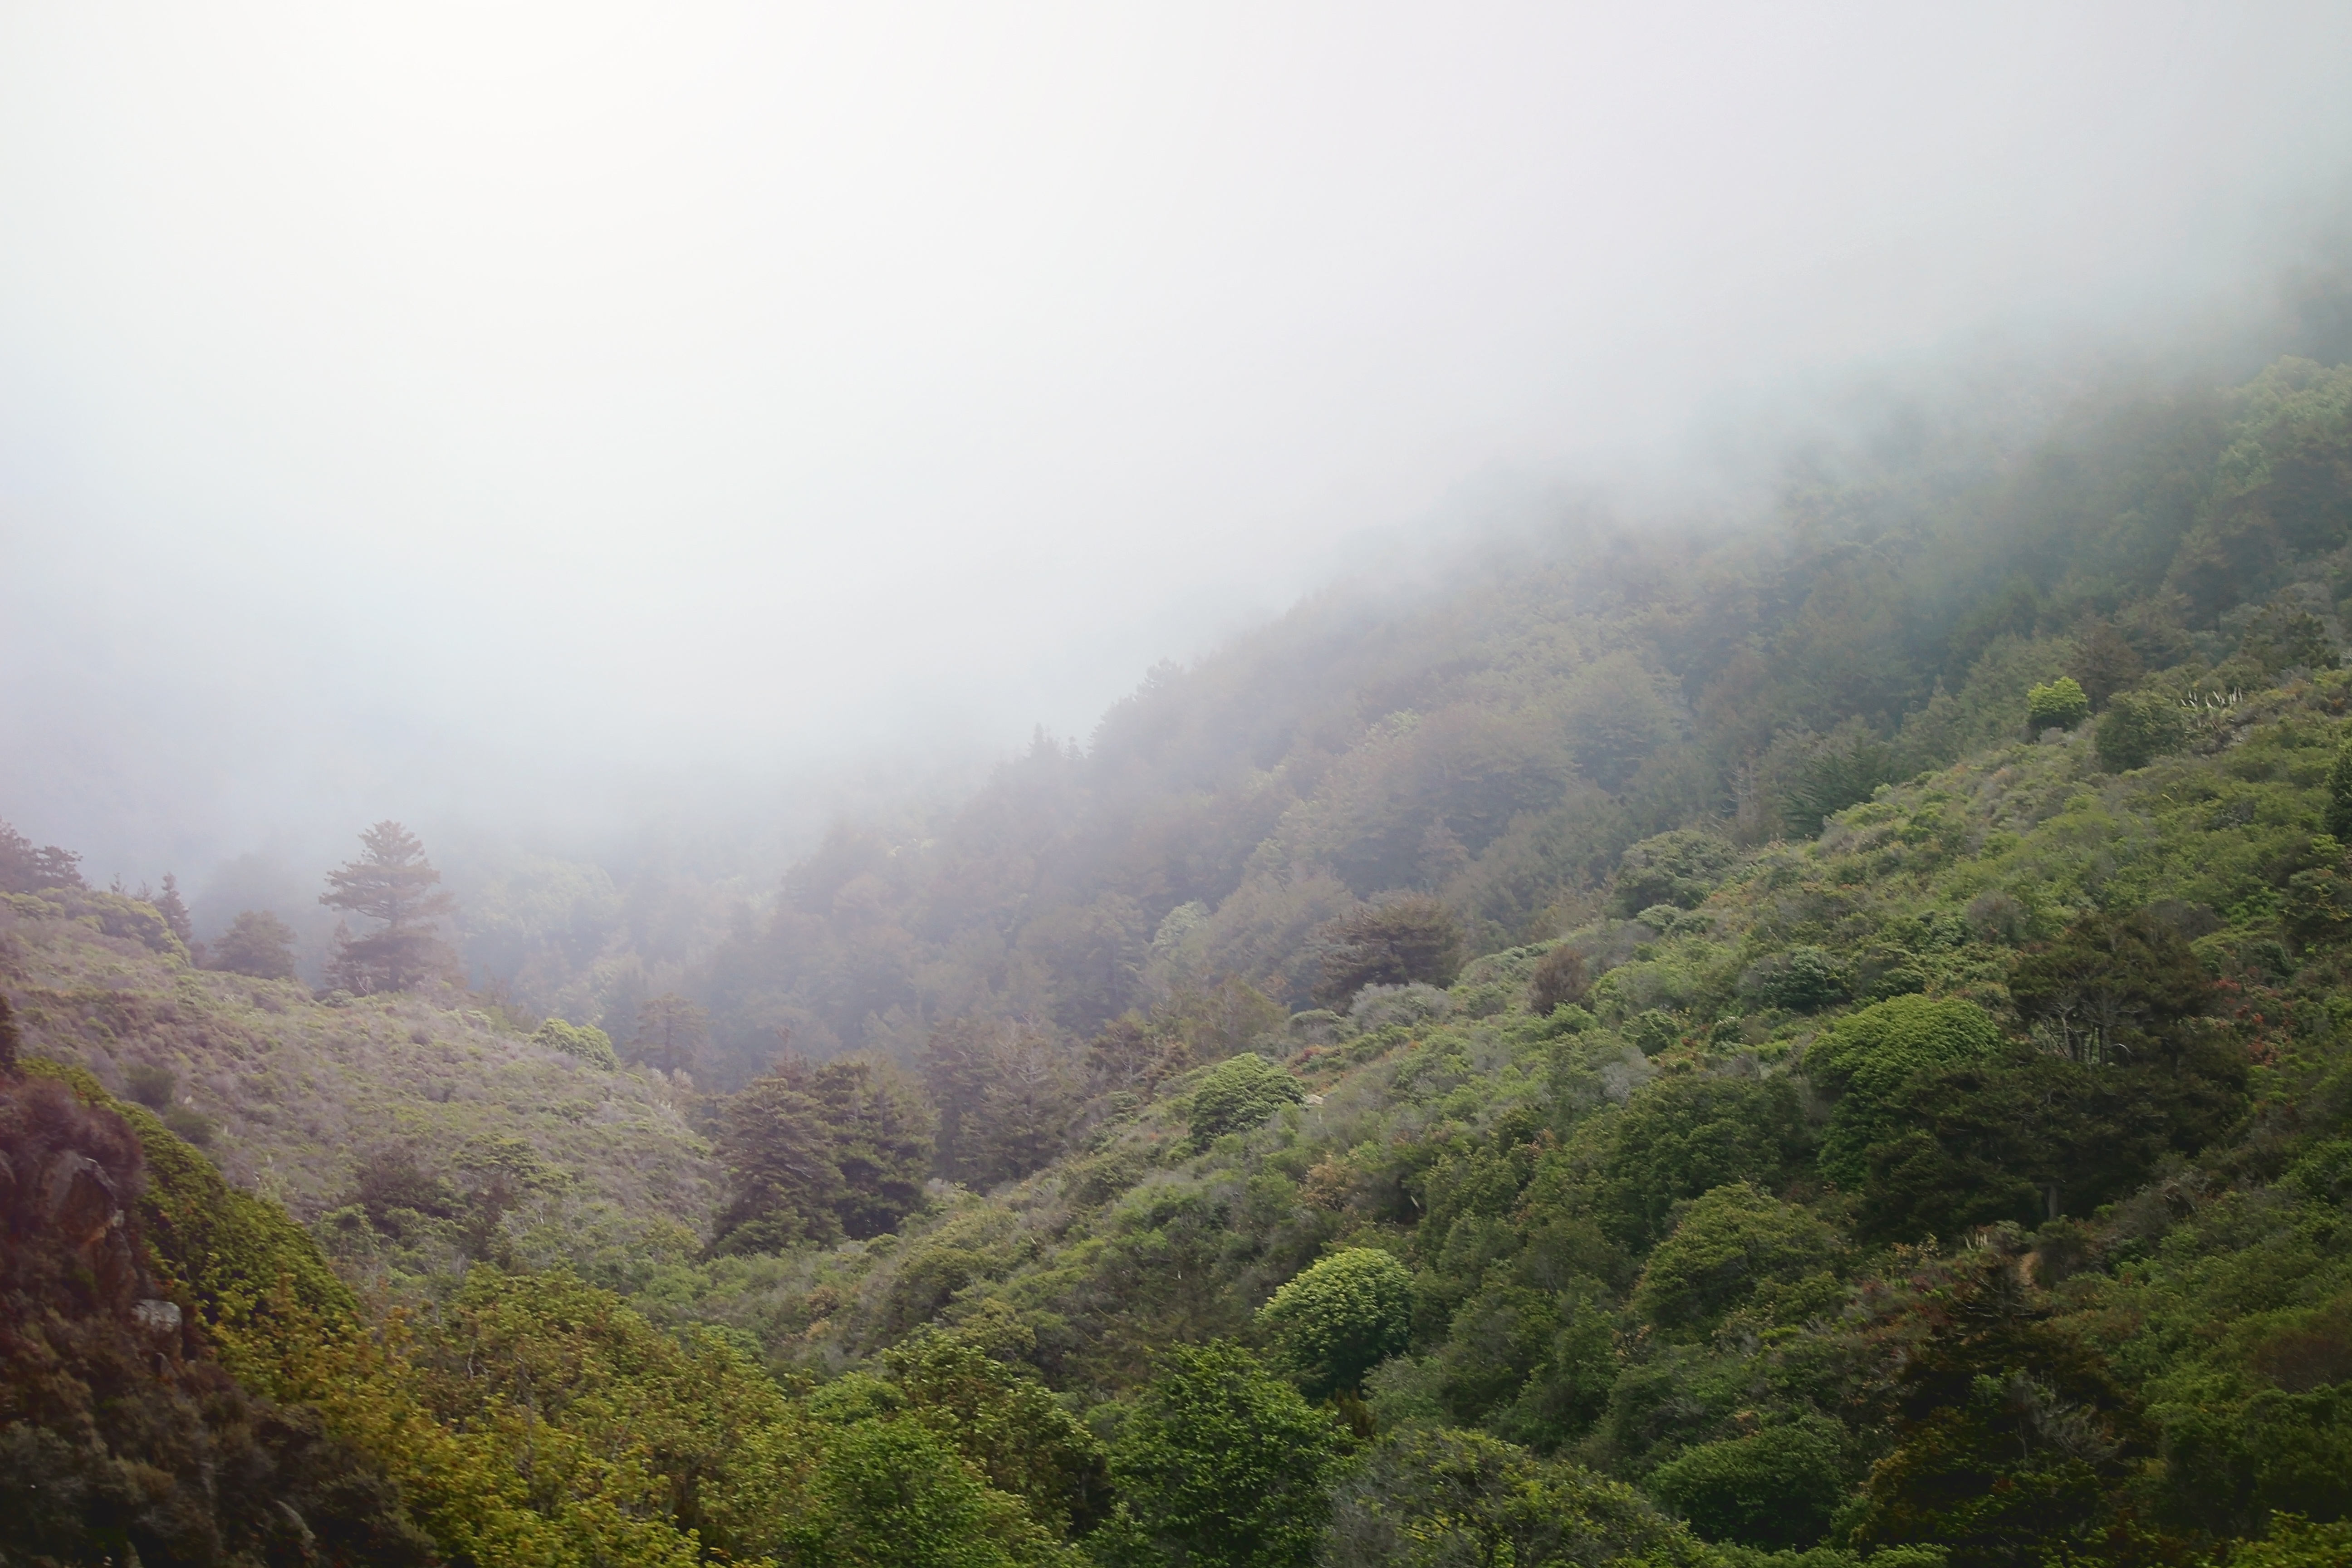
nature, forest, mountain, fog, mist, morning, hill, valley, mountain range, jungle, highland, ridge, trees, woods, rainforest, plateau, habitat, landform, hill station, geographical feature, atmospheric phenomenon, mountainous landforms